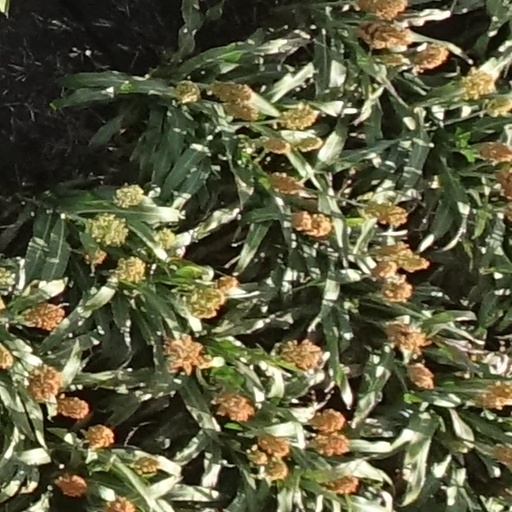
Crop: sorghum